Bee Movie

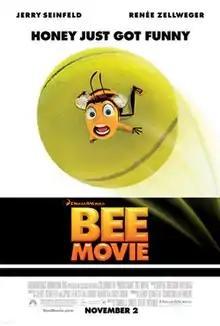
Theatrical release poster

Bee Movie is a 2007 American animated comedy film produced by DreamWorks Animation and Columbus 81 Productions, and distributed by Paramount Pictures. Directed by Simon J. Smith and Steve Hickner and written by Jerry Seinfeld, Spike Feresten, Barry Marder, and Andy Robin, it stars the voices of Seinfeld and Renée Zellweger. The film depicts a civilization of anthropomorphic bees; it centers on Barry B. Benson (Seinfeld), a honey bee who tries to sue the human race for exploiting bees after learning from his new florist friend Vanessa Bloome (Zellweger) that humans sell and consume honey.